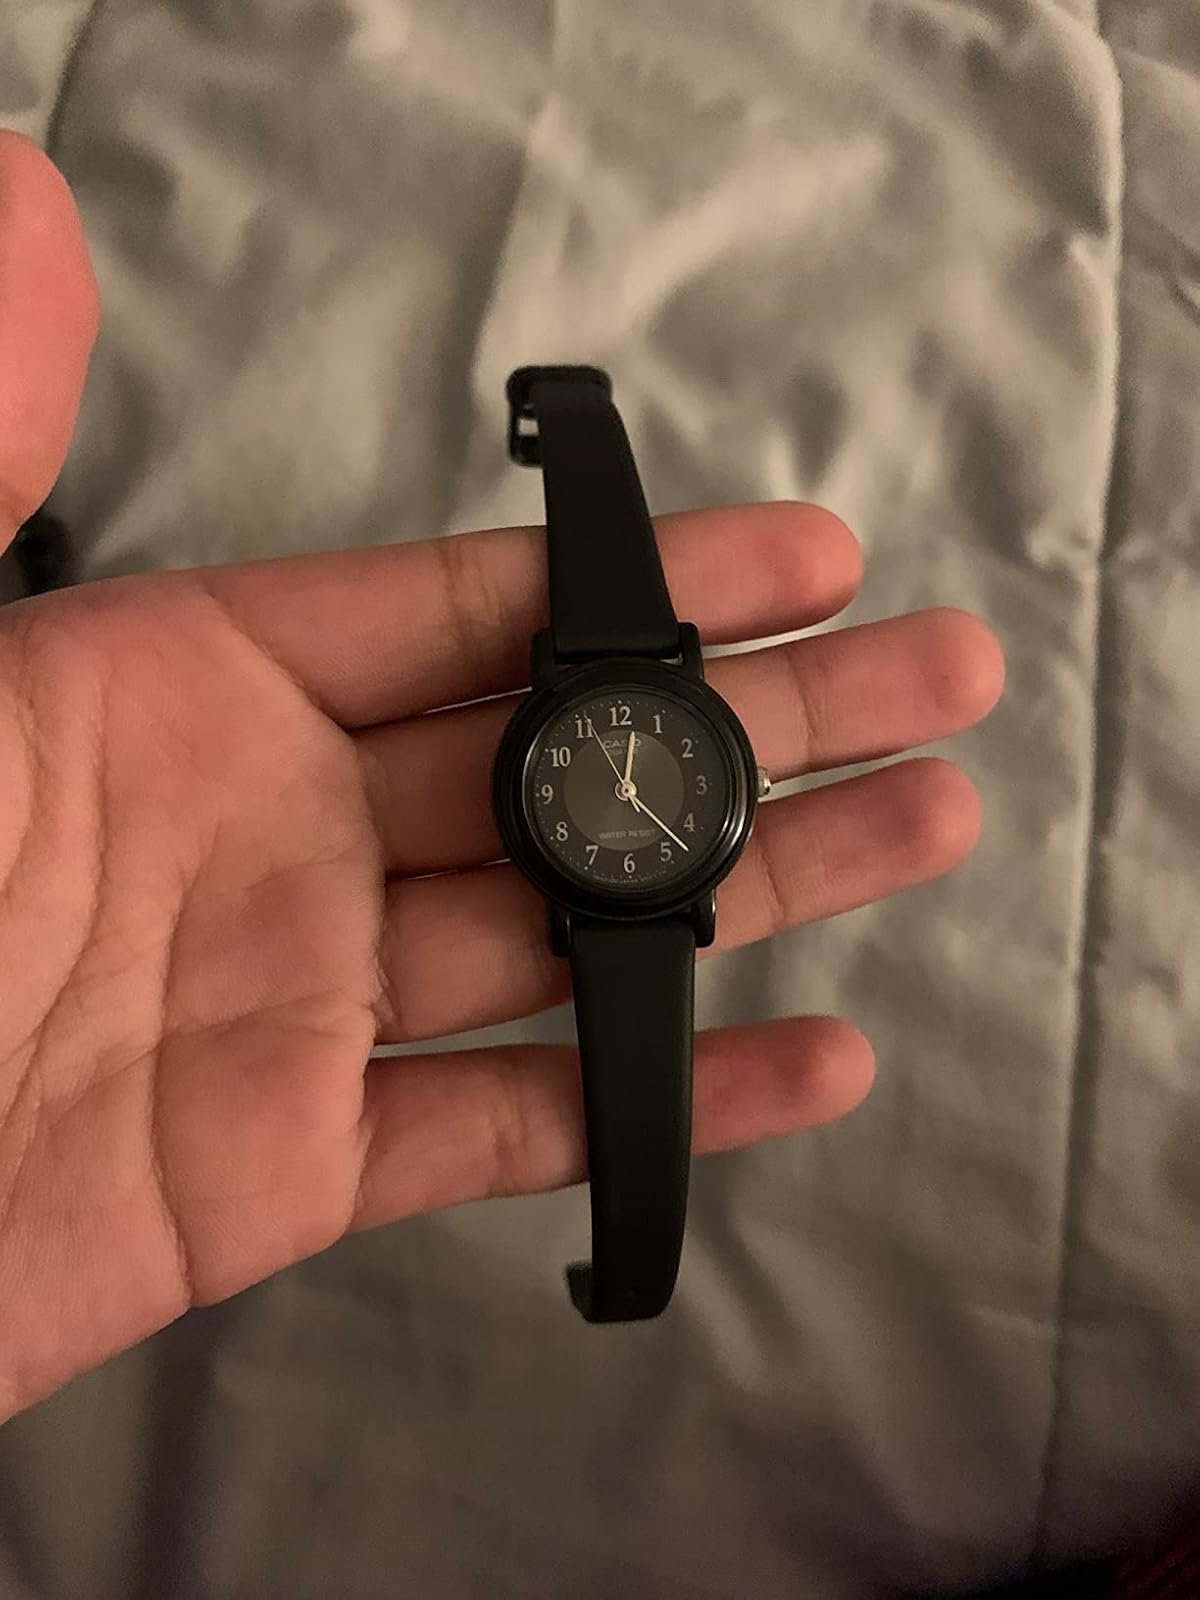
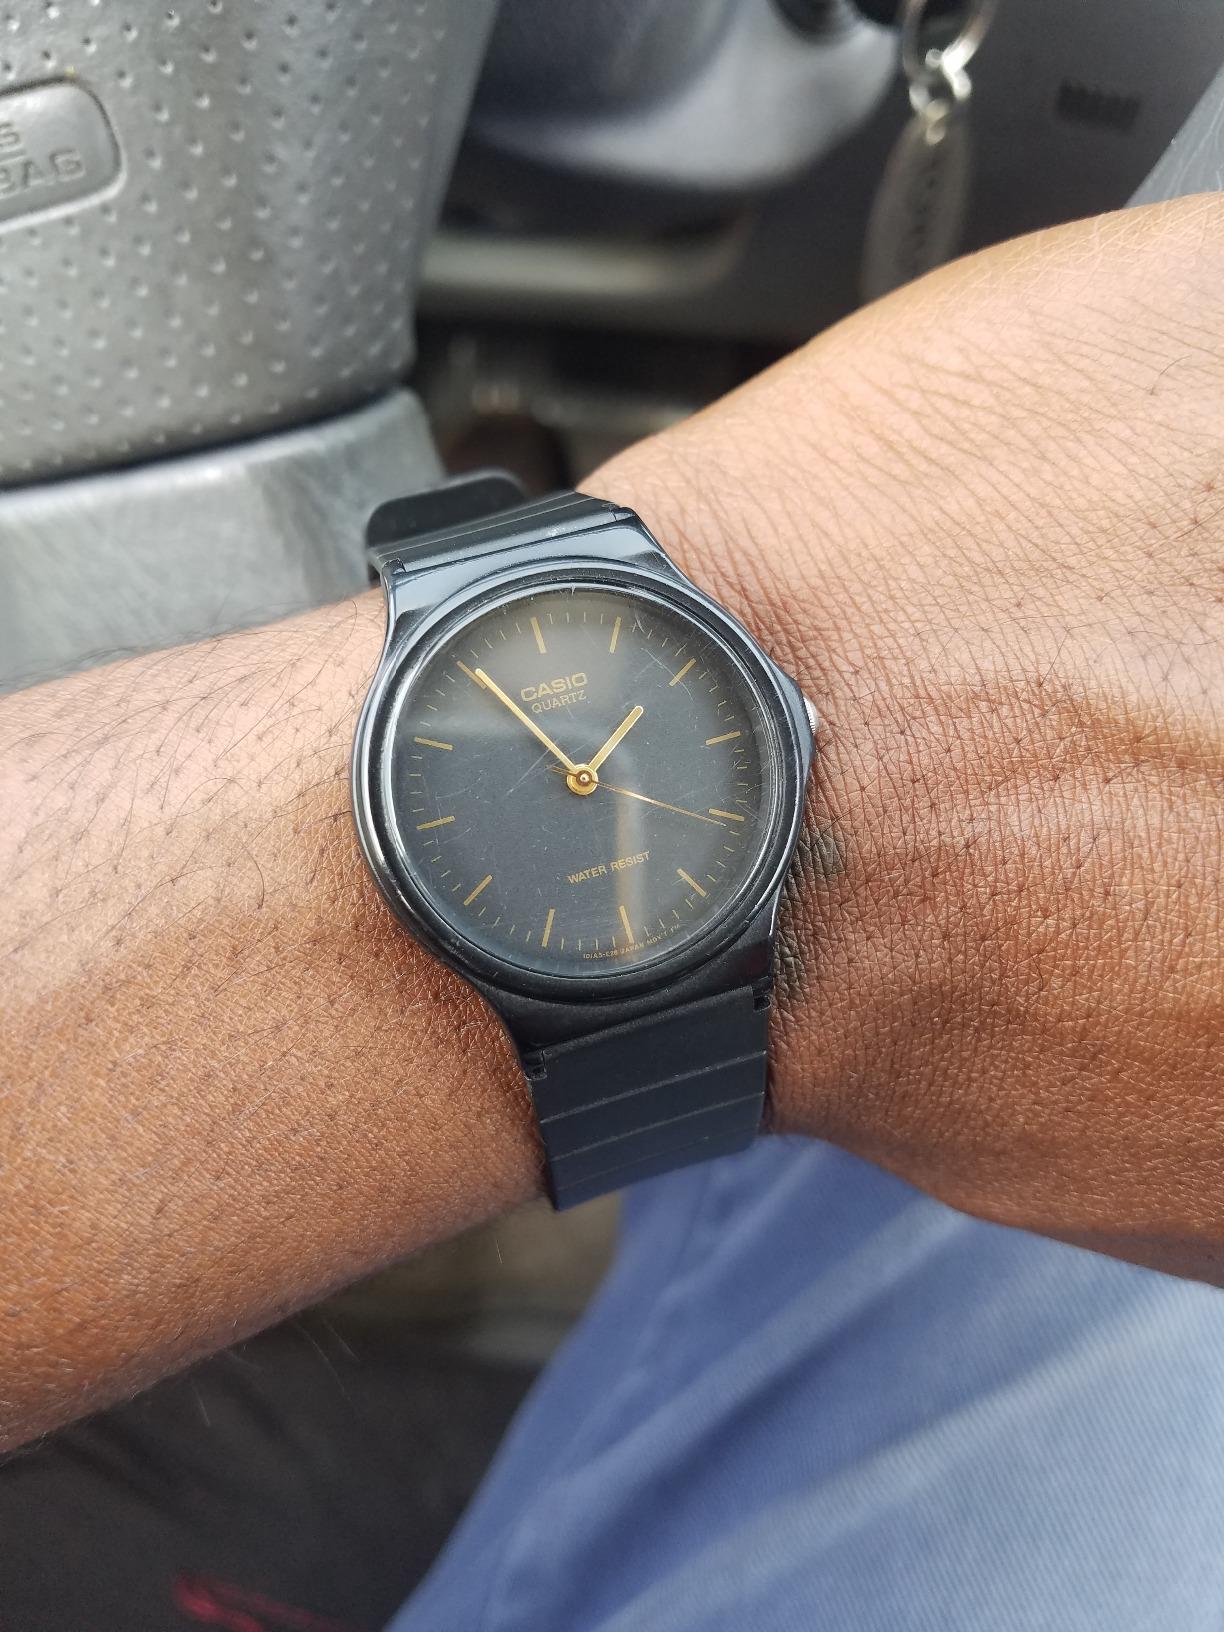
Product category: accessories_watch
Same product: no